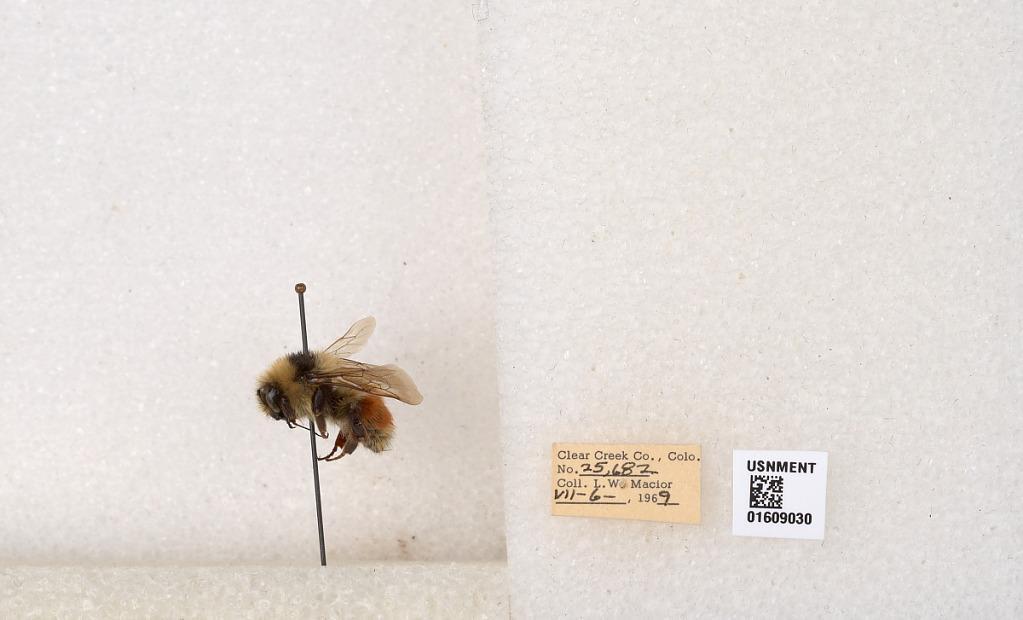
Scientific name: Bombus (Pyrobombus) sylvicola Kirby
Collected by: L. Macior
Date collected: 1969-7-6
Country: United States
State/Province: Colorado
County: Clear Creek
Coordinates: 39.6856, -105.645